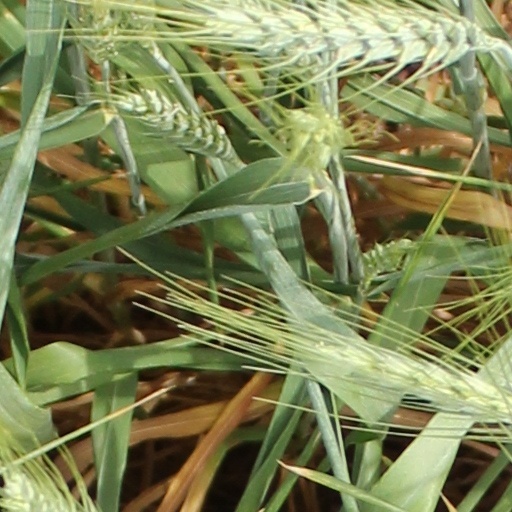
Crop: wheat